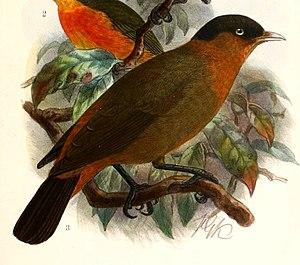
Kupeornis est un ancien genre de passereaux de la famille des Leiothrichidae. Il comprenait jadis 3 espèces, désormais inclus dans le genre Turdoides.
Le Phyllanthe à collier roux est une espèce de passereaux de la famille des Leiothrichidae.